Greenfield, California

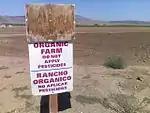
Organic farmland

The city of Greenfield is centered in one of the most productive agricultural areas in the world. About 60 percent of the leaf lettuce grown in the United States is grown in the Salinas Valley. The area has often been coined as the "Salad Bowl of the World." More than $3 billion (US) worth of fruits, vegetables and nuts are produced and shipped annually across the U.S. and abroad. (2018 crop report). As a result, many major vegetable producers are headquartered in the nearby city of Salinas. Local tourism is increasing as more people are attracted to the area, which is also known as the center of "Steinbeck Country" because of famed author John Steinbeck. The area is also known as a premier wine grape growing region due to the rich soil and desirable climate. Vineyards, wineries and wine tasting rooms continue to expand throughout the region.